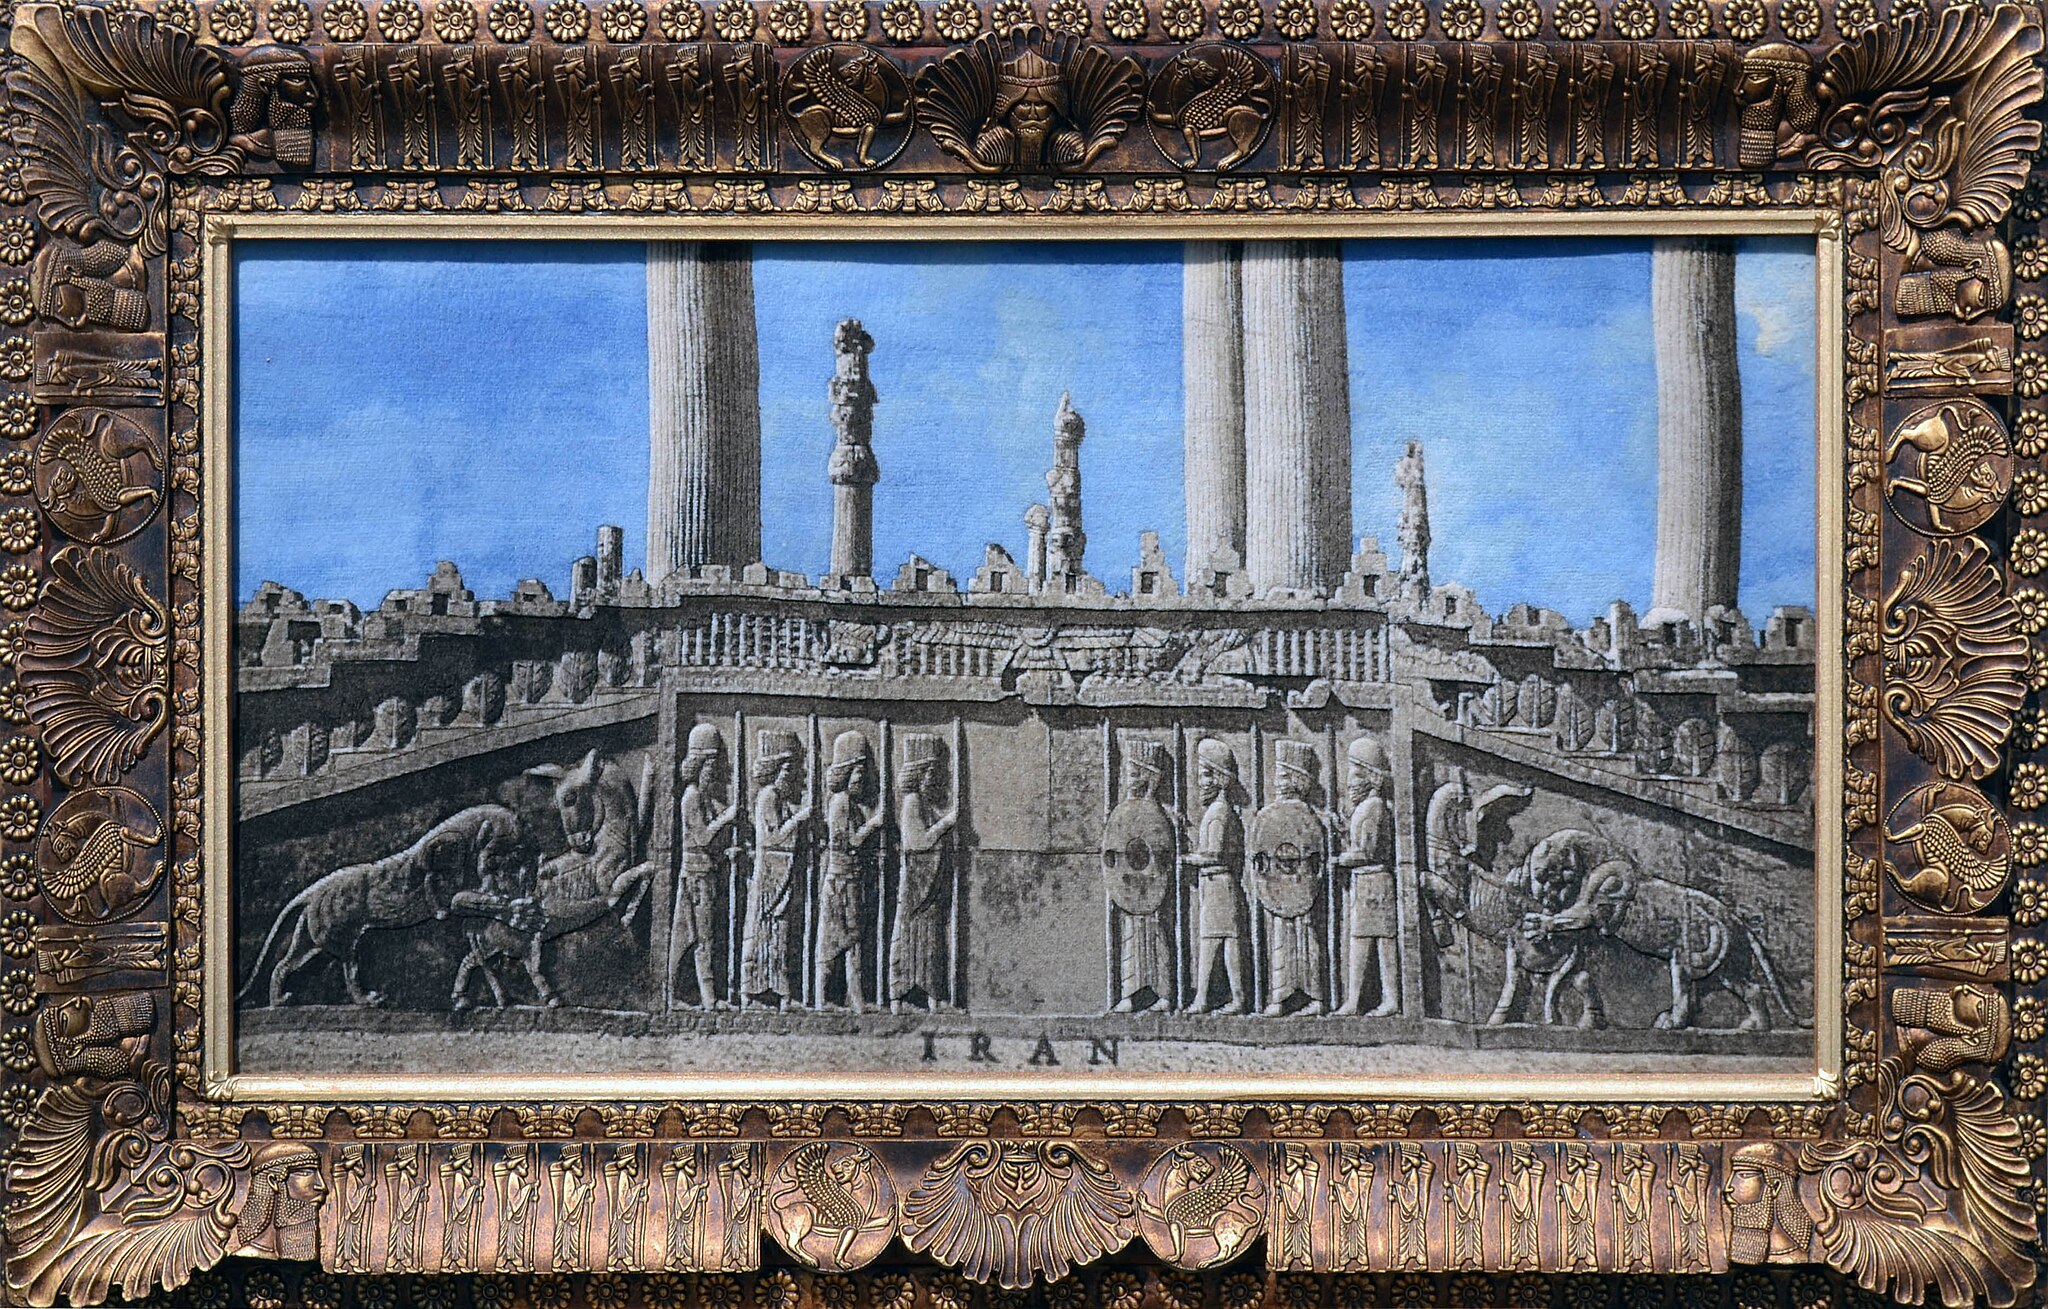
Title: Pasargad persepolis Persian tableau rug
Description: This Persian Rug is made from the castle of Apadana in Shiraz
Date: 2012-09-21 13:36:03
Categories: GFDL, License migration redundant, Tableau Rugs, Items with VRTS permission confirmed, Persepolis in art, Apadana stairs of Persepolis